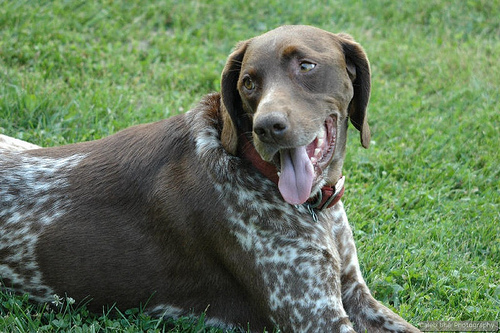
Animal: dog
Breed: german_shorthaired